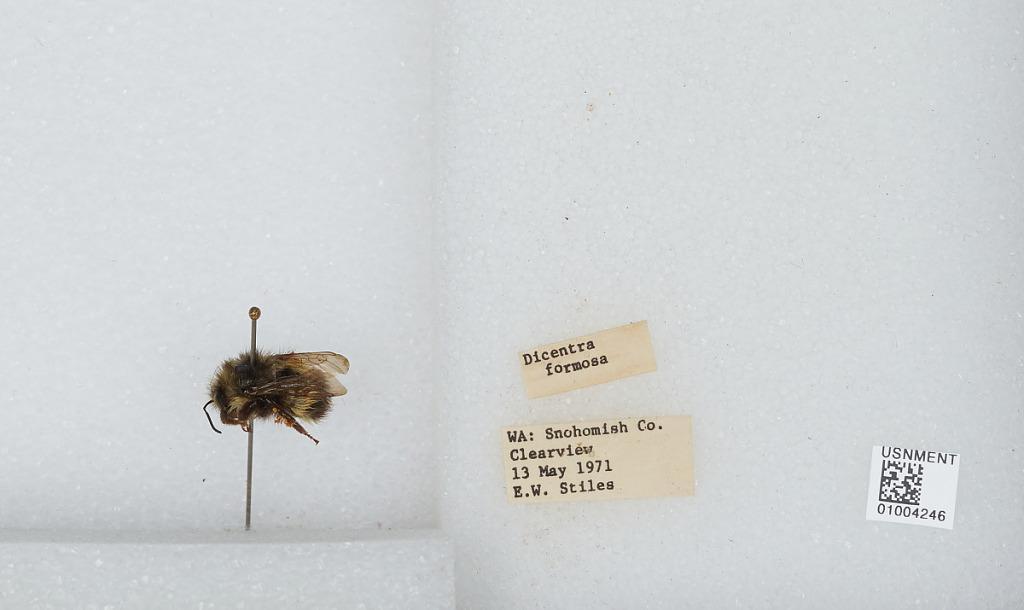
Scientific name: Bombus (Pyrobombus) flavifrons Cresson
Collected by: E. Stiles
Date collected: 1971-5-13
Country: United States
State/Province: Washington
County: Snohomish
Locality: Clearview
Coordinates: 47.8292, -122.145